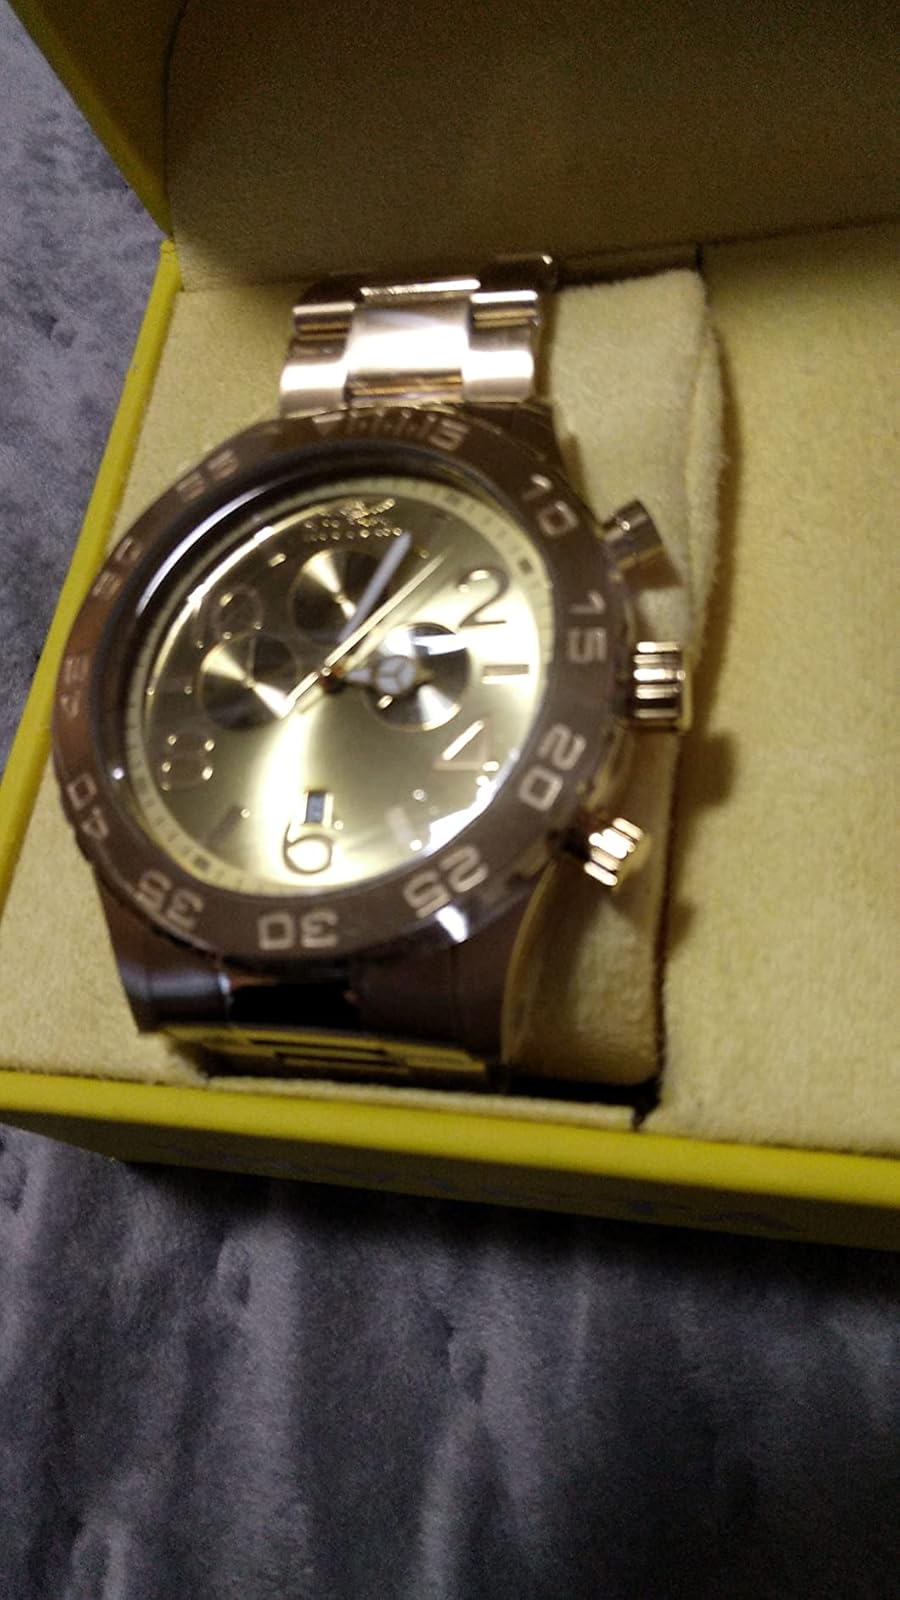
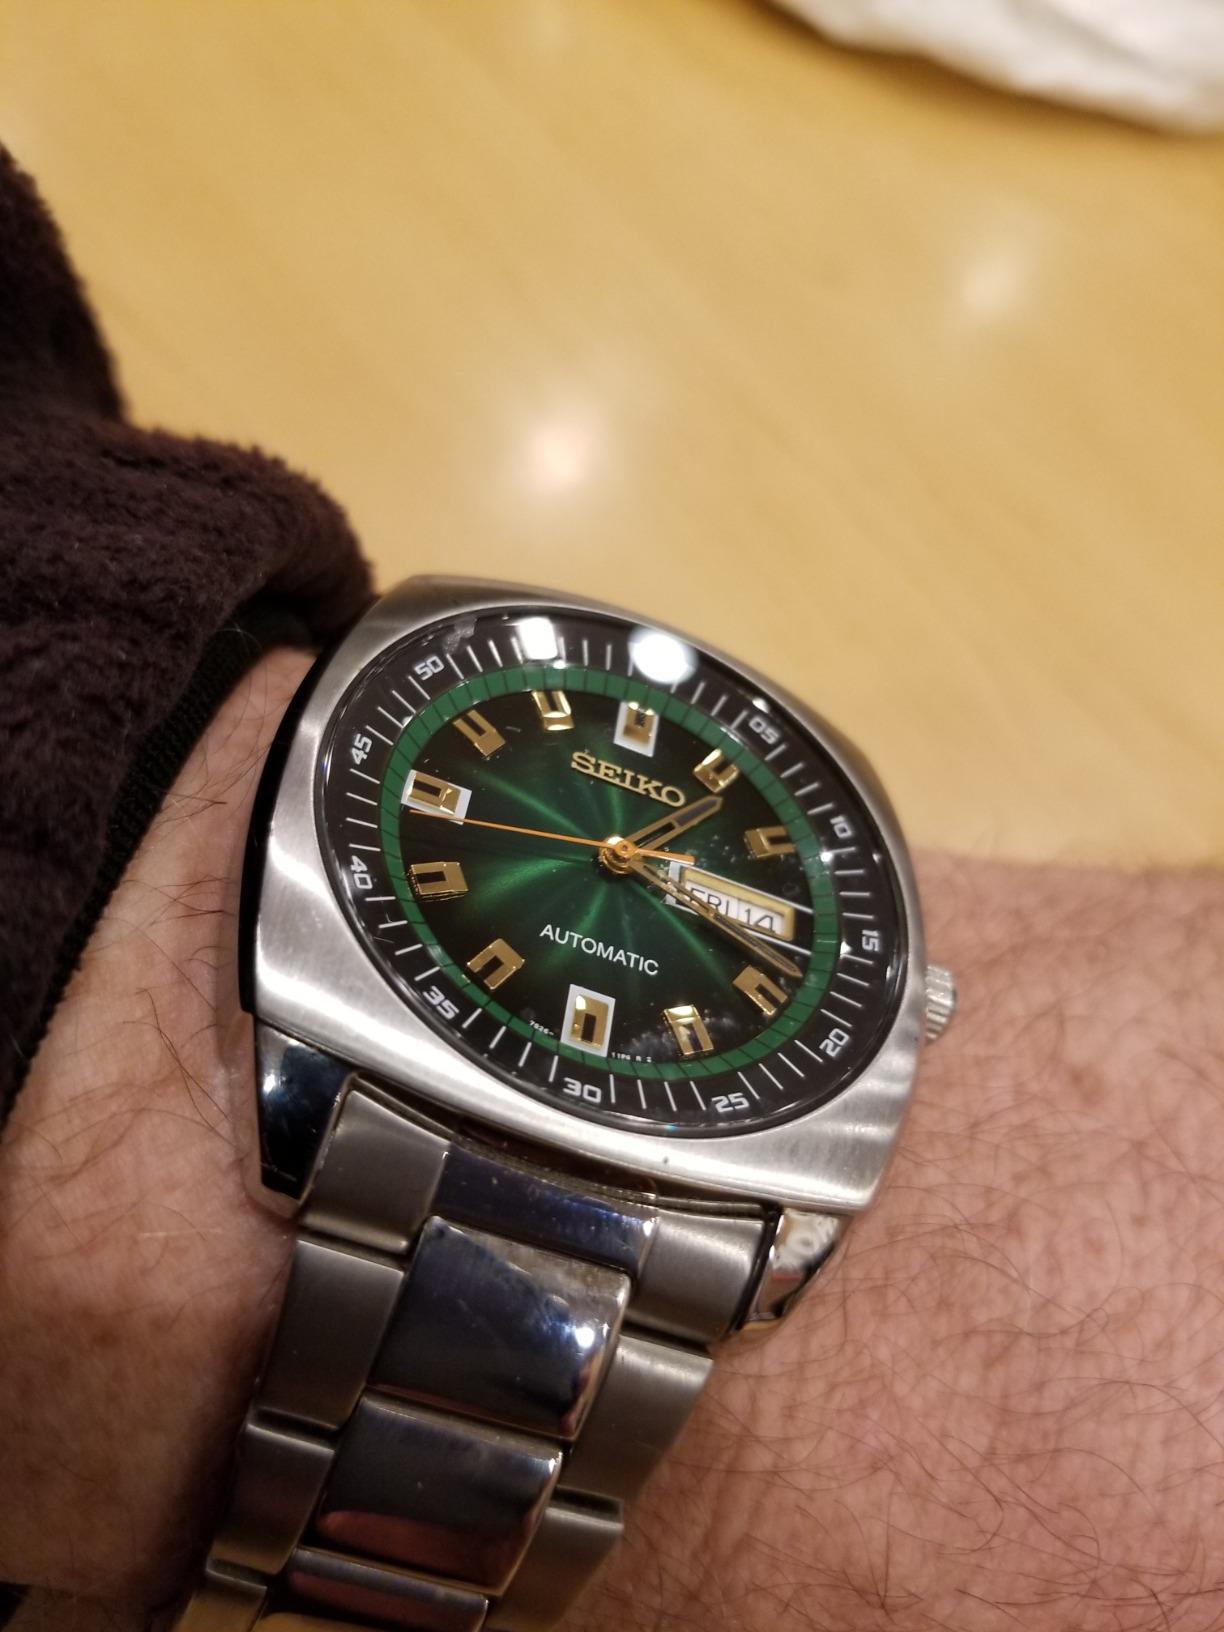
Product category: accessories_watch
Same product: no